Audio coding format

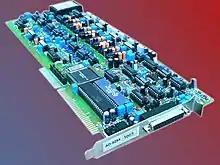
Solidyne 922: The world's first commercial audio bit compression sound card for PC, 1990

In 1950, Bell Labs filed the patent on differential pulse-code modulation (DPCM). Adaptive DPCM (ADPCM) was introduced by P. Cummiskey, Nikil S. Jayant and James L. Flanagan at Bell Labs in 1973.